Shambara

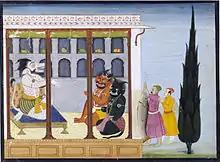
An illustration of Shambara (left) talking with his court members

Shambara, also known as Shambarasura is an asura featured in Hindu mythology. He abducted the infant Pradyumna, the son of Krishna and Rukmini, and attempted to drown him. Pradyumna was raised by Mayavati (Rati), Shambarasura's cook, and the consort of the deity's true form of Kamadeva. After eventually growing up, Pradyumna killed Shambarasura and returned to his family in Dvaraka, along with his consort.